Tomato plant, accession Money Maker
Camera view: horizontal (90 deg, fisheye); turntable rotation: 120 degrees
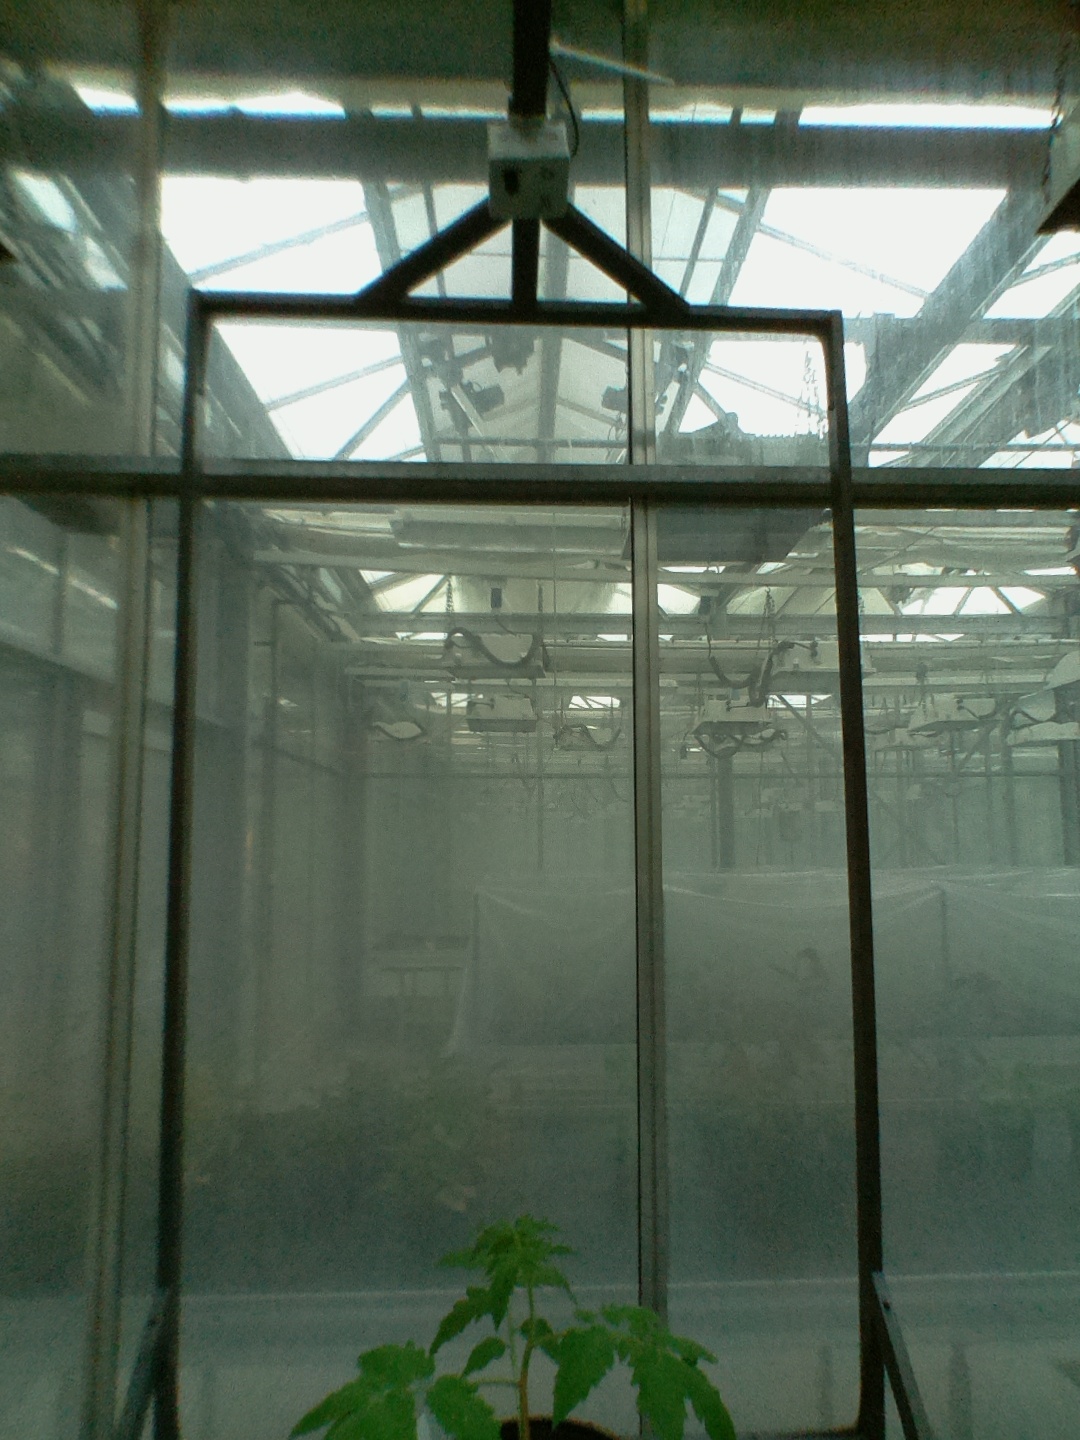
BBCH growth stage 13: 6 of true leaves visible